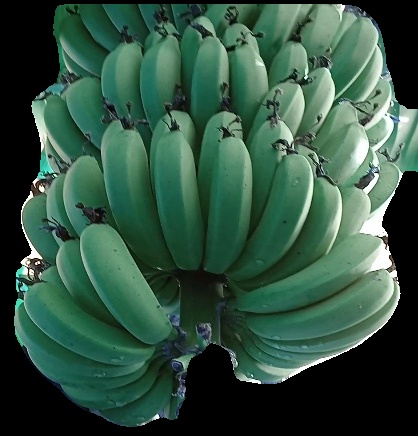
Variety: pachbale
Grade: grade1